Rudolf Brestel

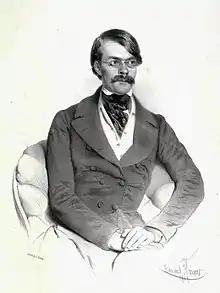
Brestel in 1848

Rudolf Brestel (16 May 1816 in Vienna – 3 March 1881) was an Austrian politician.